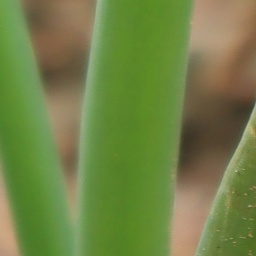
Label: healthy